Mermaid

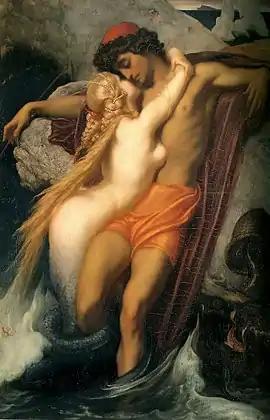
"The Fisherman and the Syren", by Frederic Leighton, c. 1856–1858

The English word "mermaid" has its earliest-known attestation in Middle English (Chaucer, "Nun's Priest's Tale", c. 1390). The compound word is formed from "'" (sea), and "".